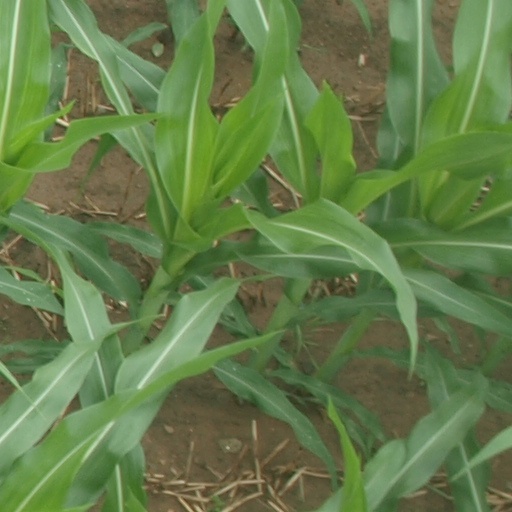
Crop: maize; corn